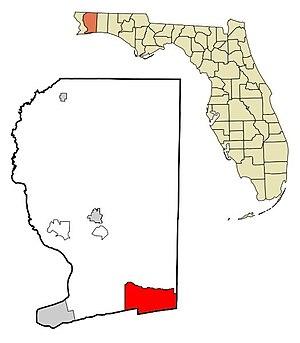
Navarre est une census-designated place située dans le comté de Santa Rosa, dans l’État de Floride, aux États-Unis. Sa population s’élevait à 32 036 habitants en 2010, estimée à 42 300 habitants en 2020.